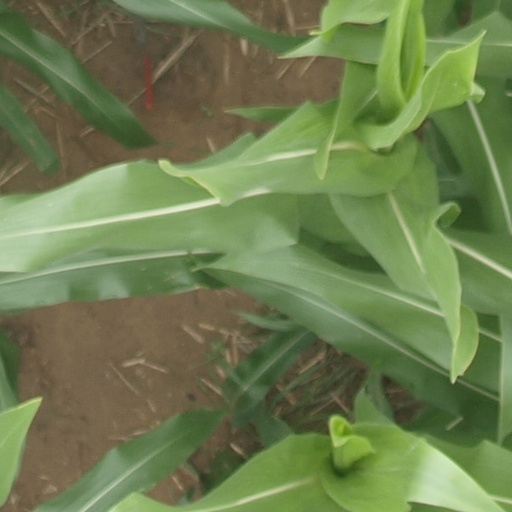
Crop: maize; corn